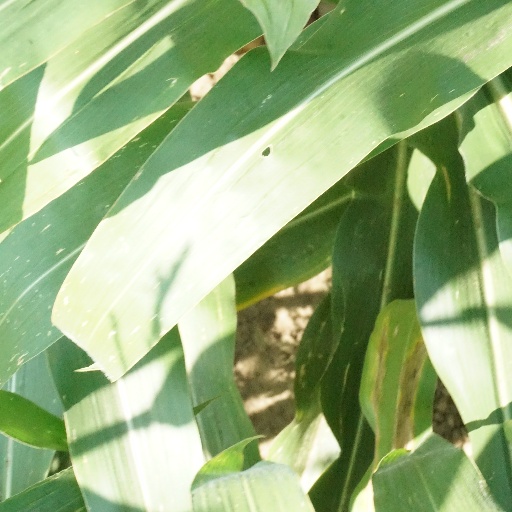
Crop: maize; corn